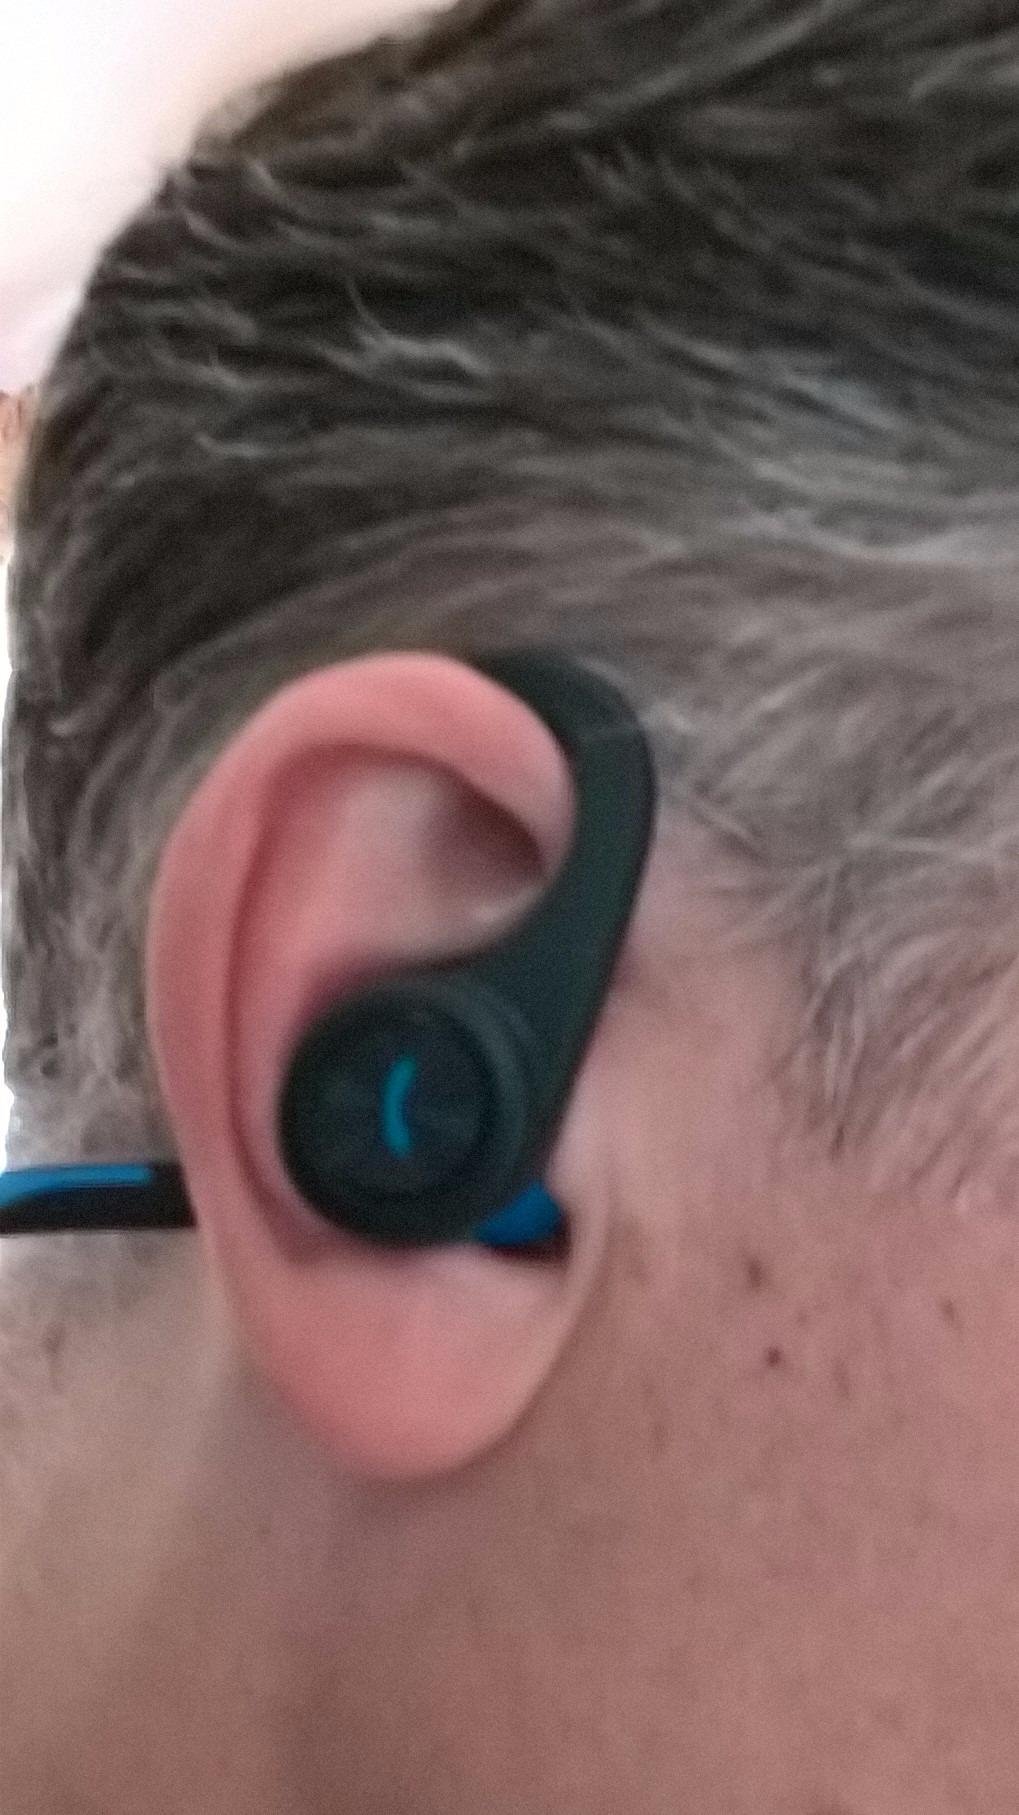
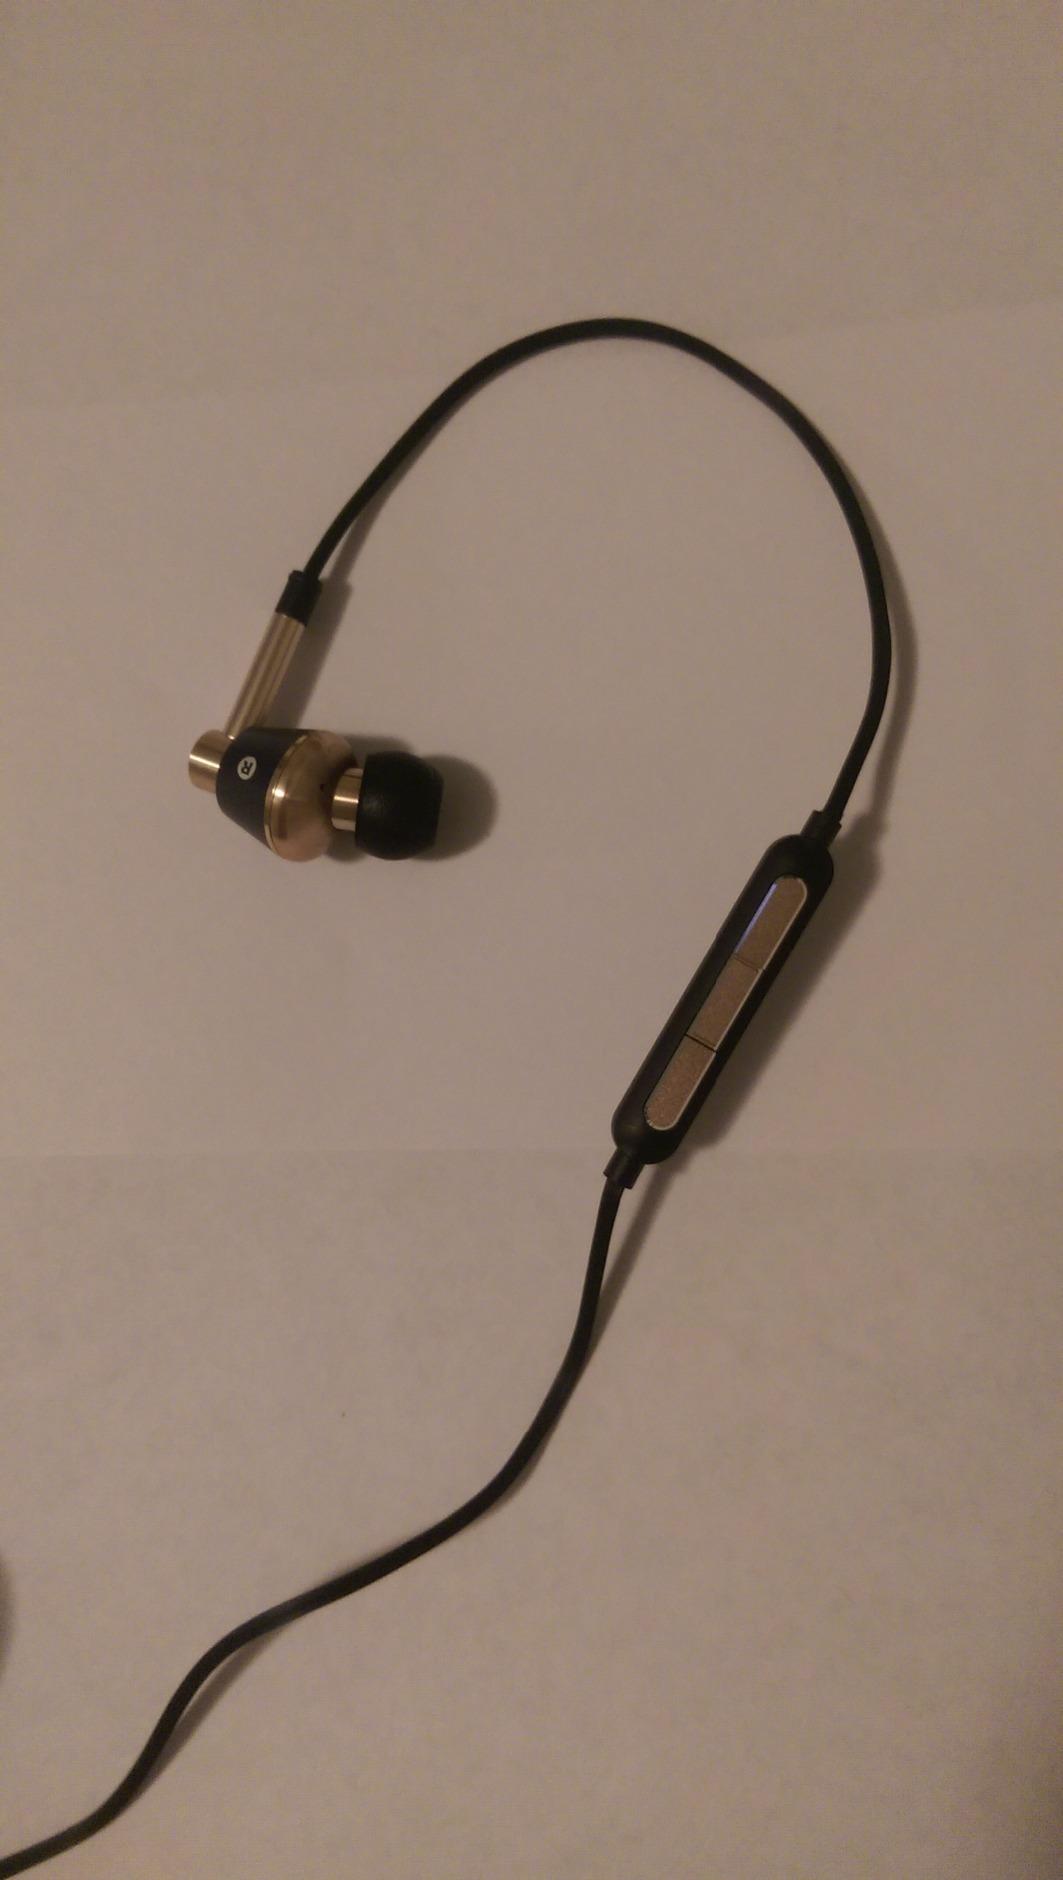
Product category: headphones
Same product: no